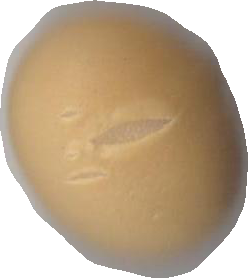
Variety: Dega